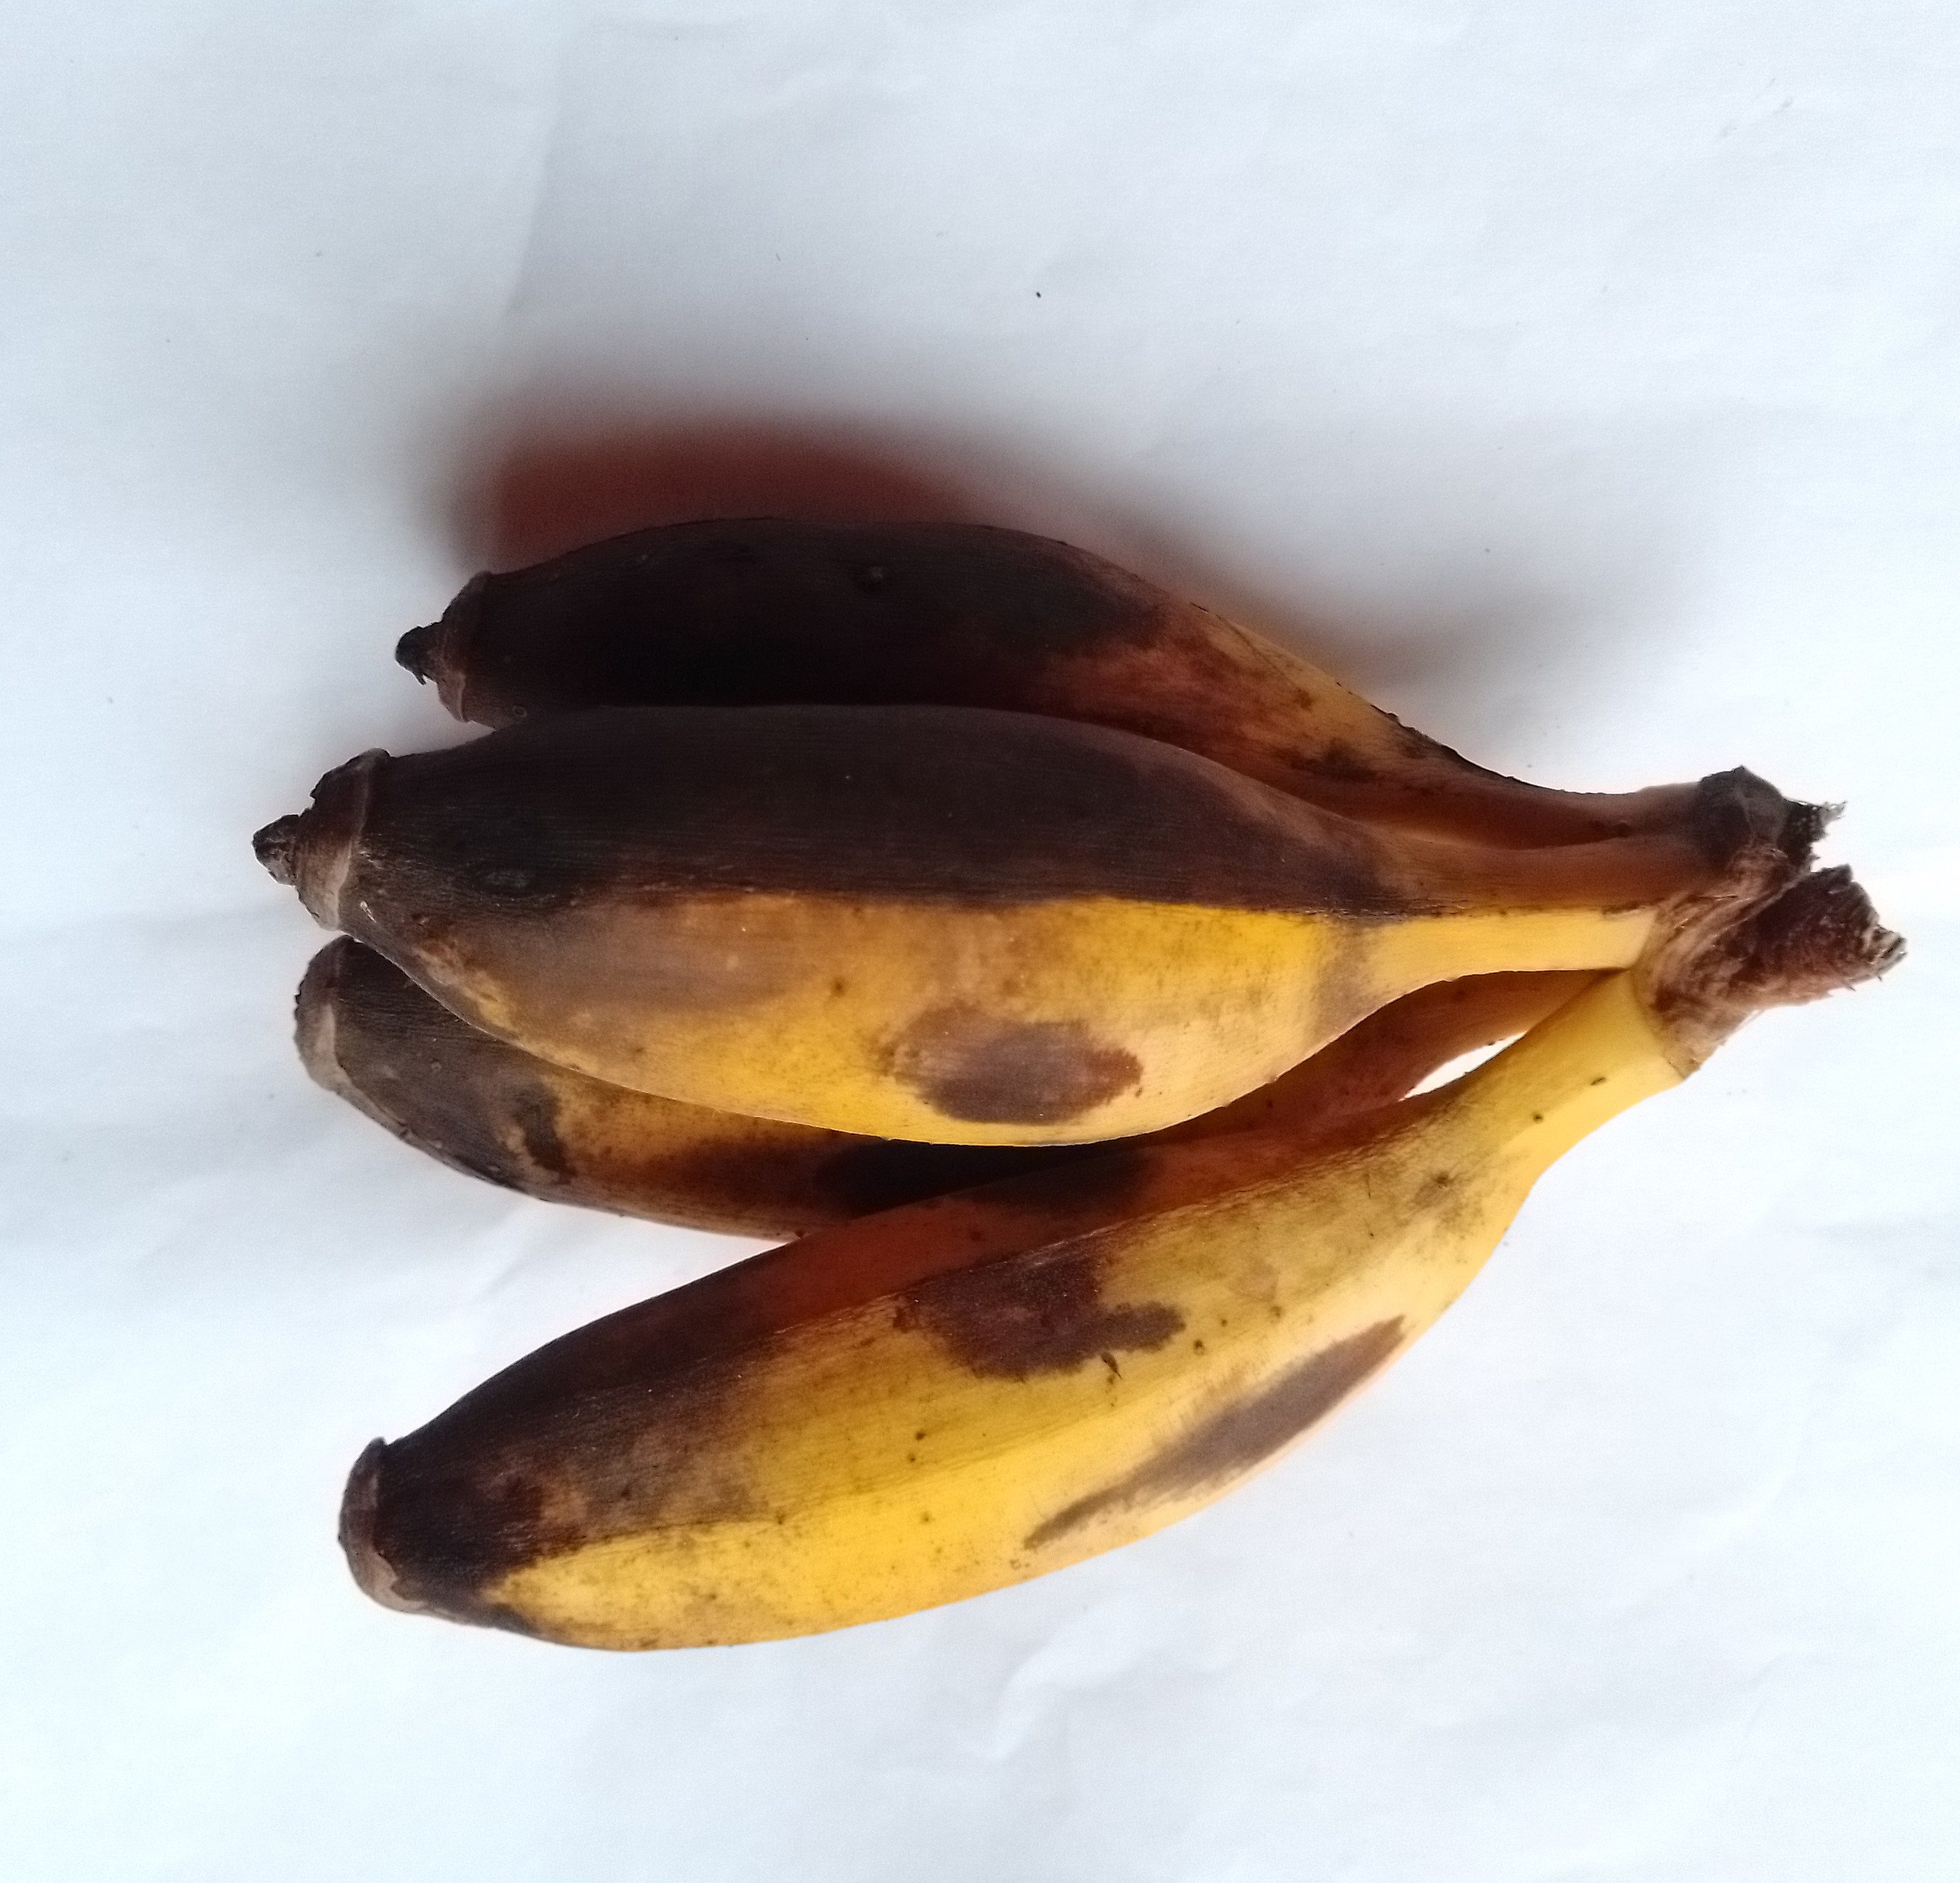
Fruit: banana
Condition: rotten